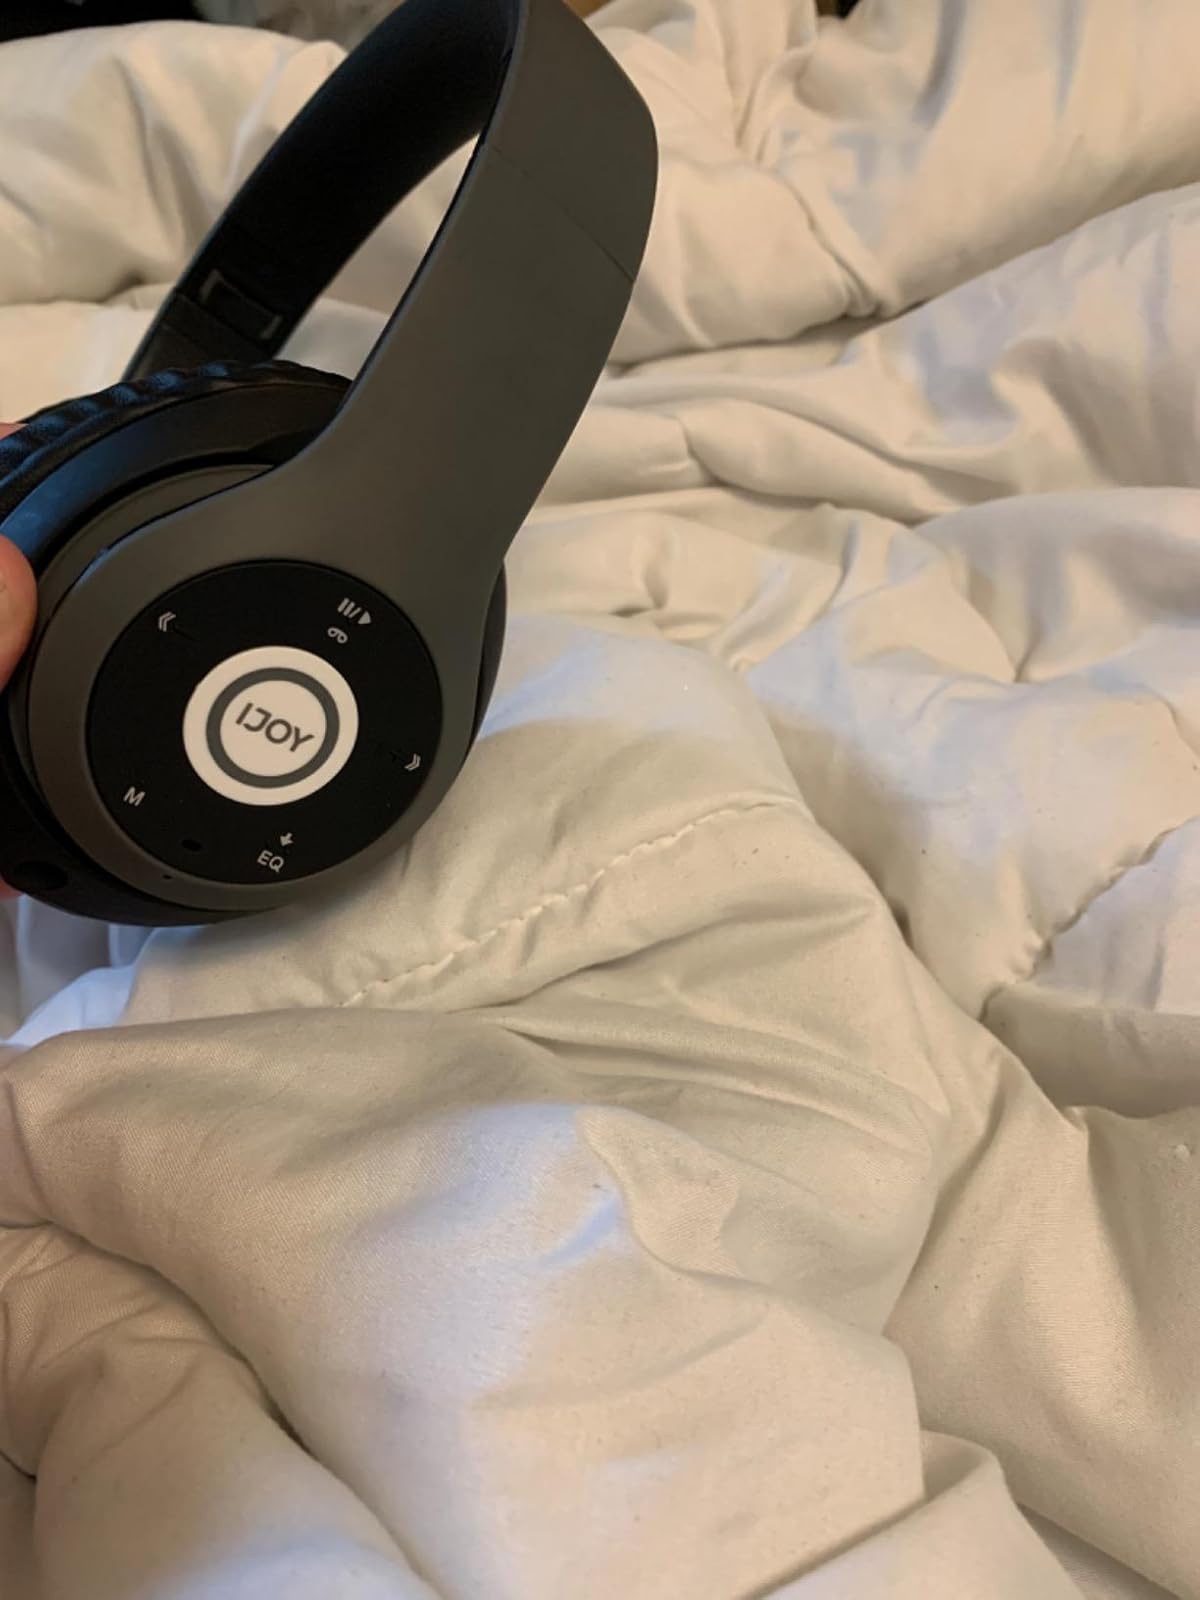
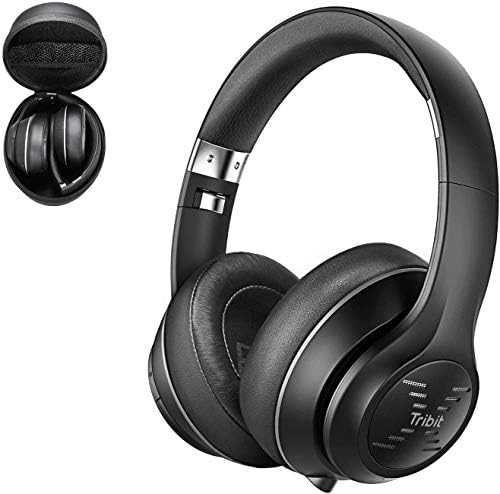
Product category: headphones
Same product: no